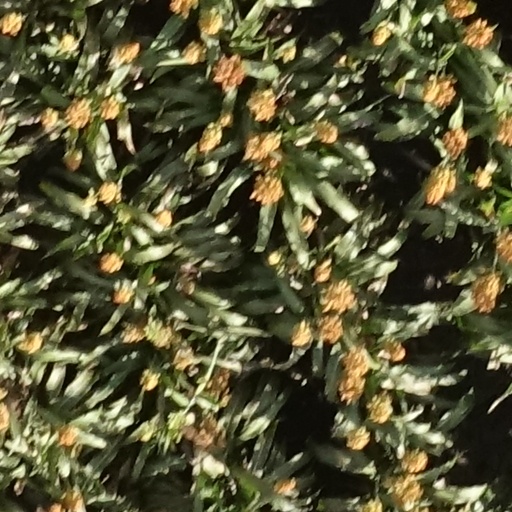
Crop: sorghum